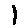
Label: 1